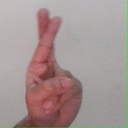
अक्षर: र